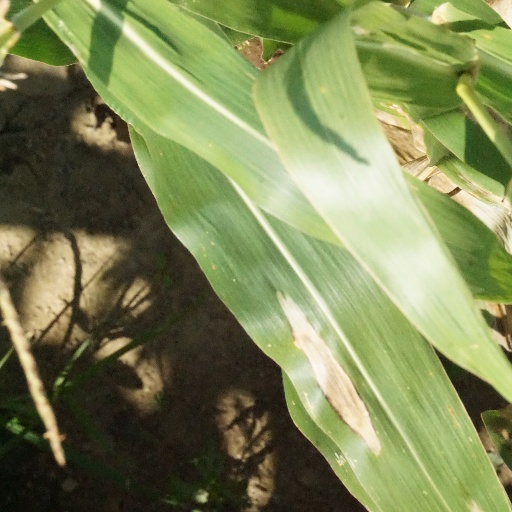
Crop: maize; corn